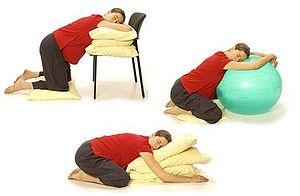
L'accouchement est l'action de mettre un enfant au monde. Il existe deux types d'accouchements : l'accouchement par voie basse et l'accouchement par opération césarienne.